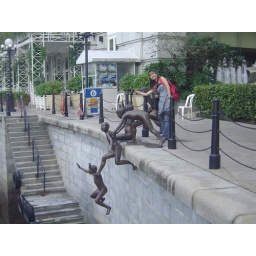
metal kids jumping in the water in singapore river